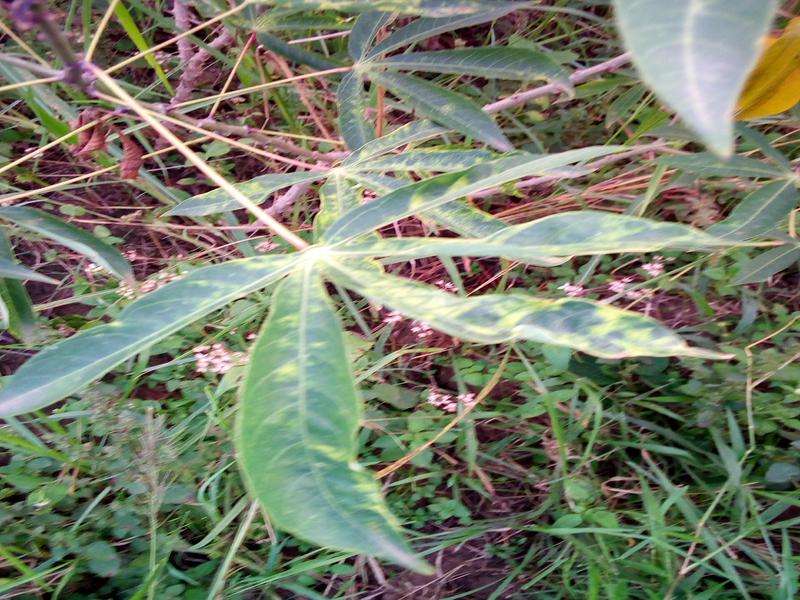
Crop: cassava
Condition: mosaic_disease